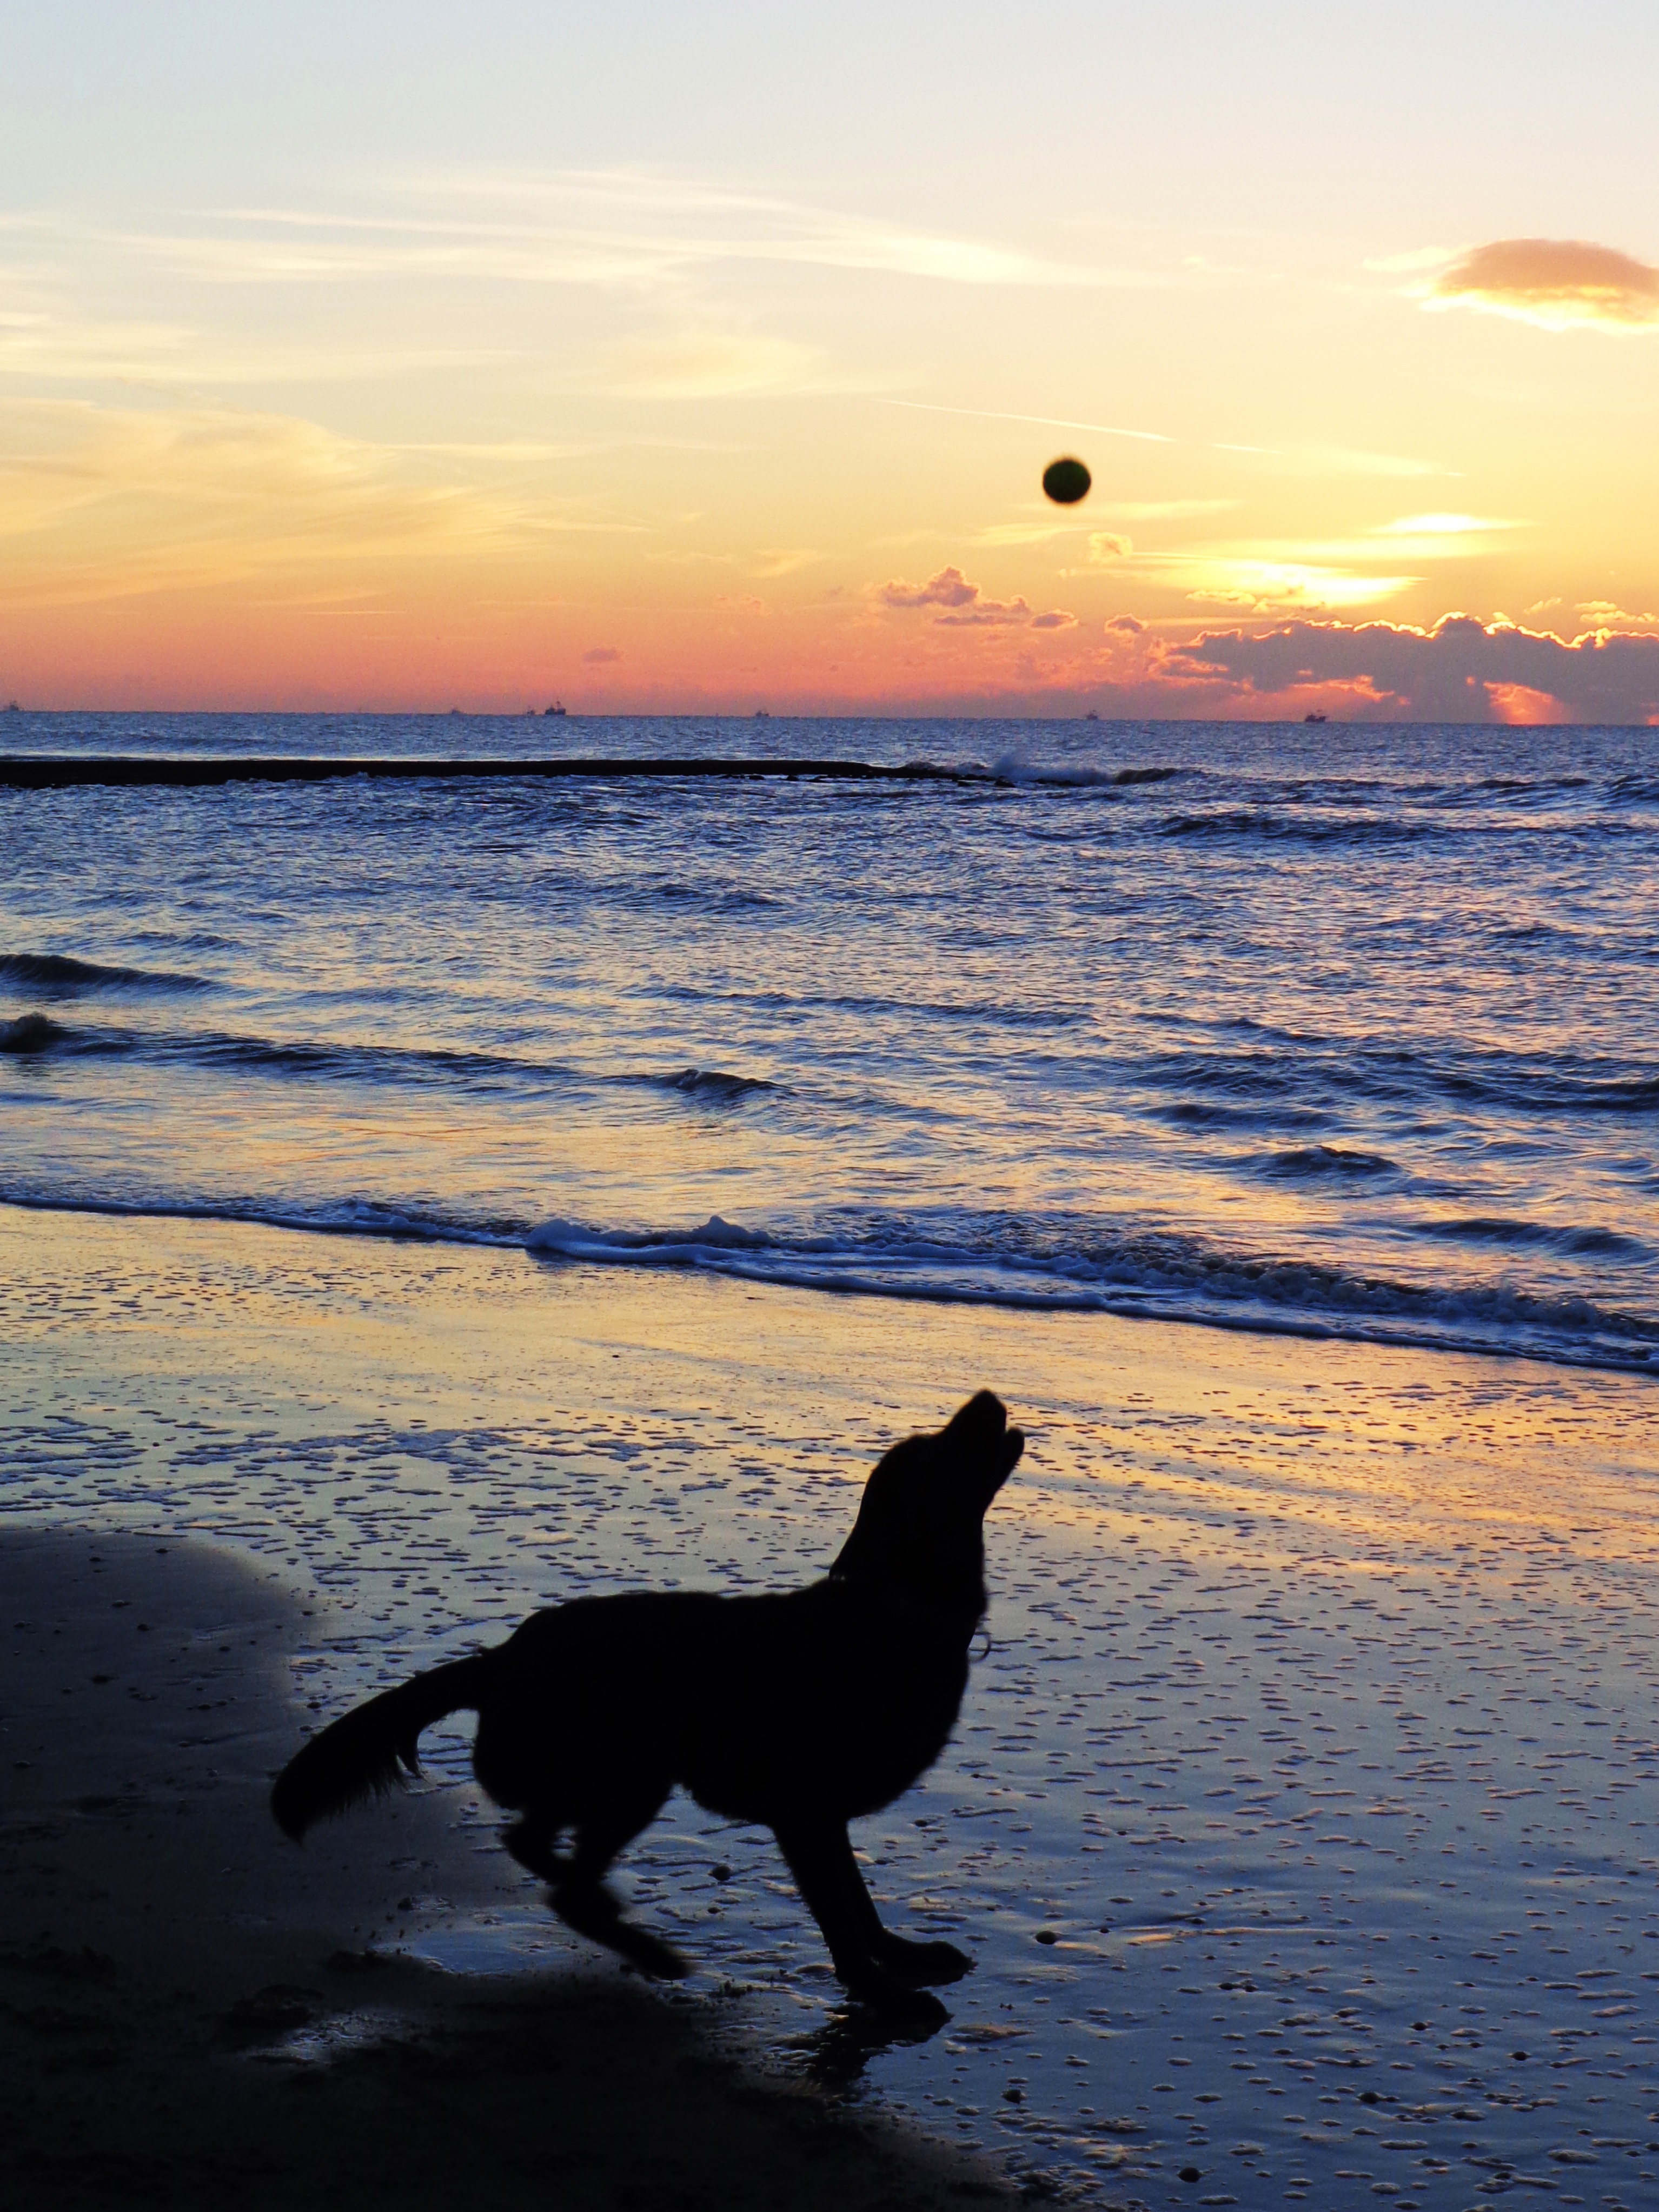
beach, sea, coast, sand, ocean, horizon, silhouette, sun, sunrise, sunset, play, sunlight, morning, shore, wave, dawn, dog, dusk, evening, reflection, arctic, body of water, ball, north sea, abendstimmung, evening sky